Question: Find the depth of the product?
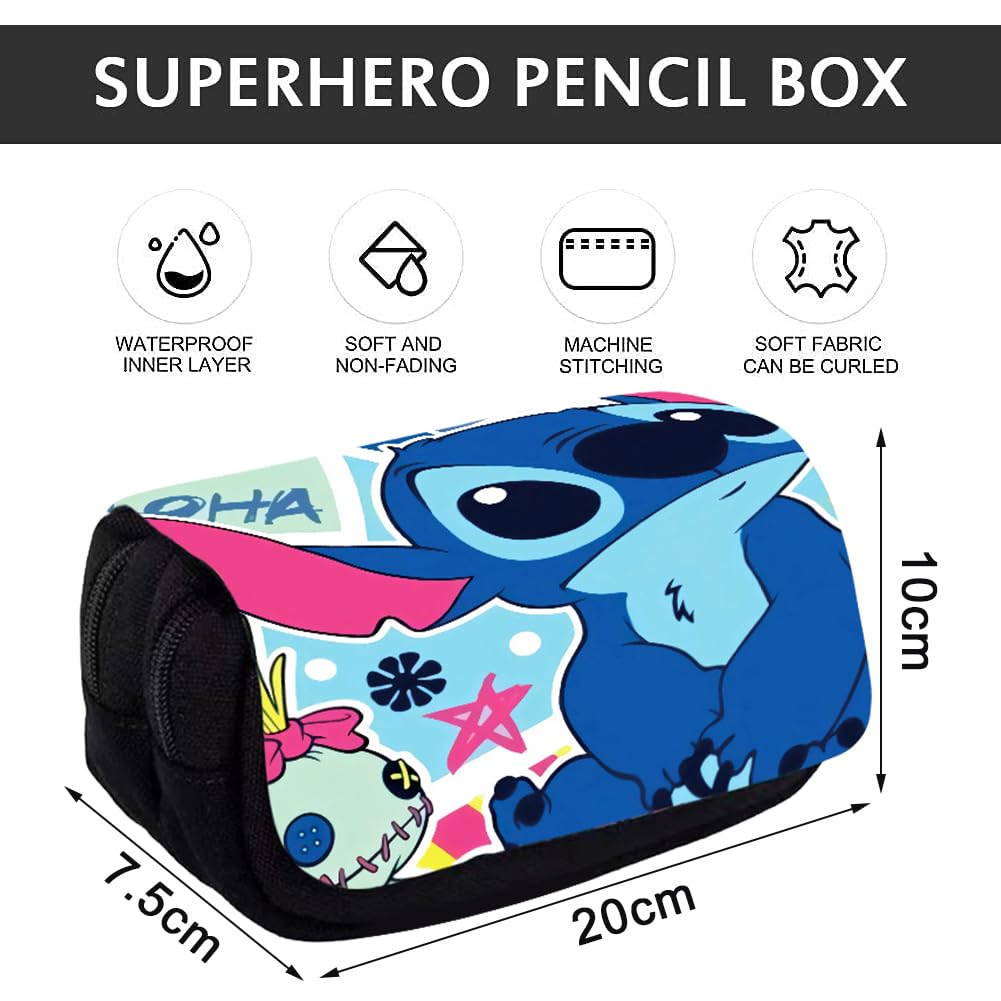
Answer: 20.0 centimetre